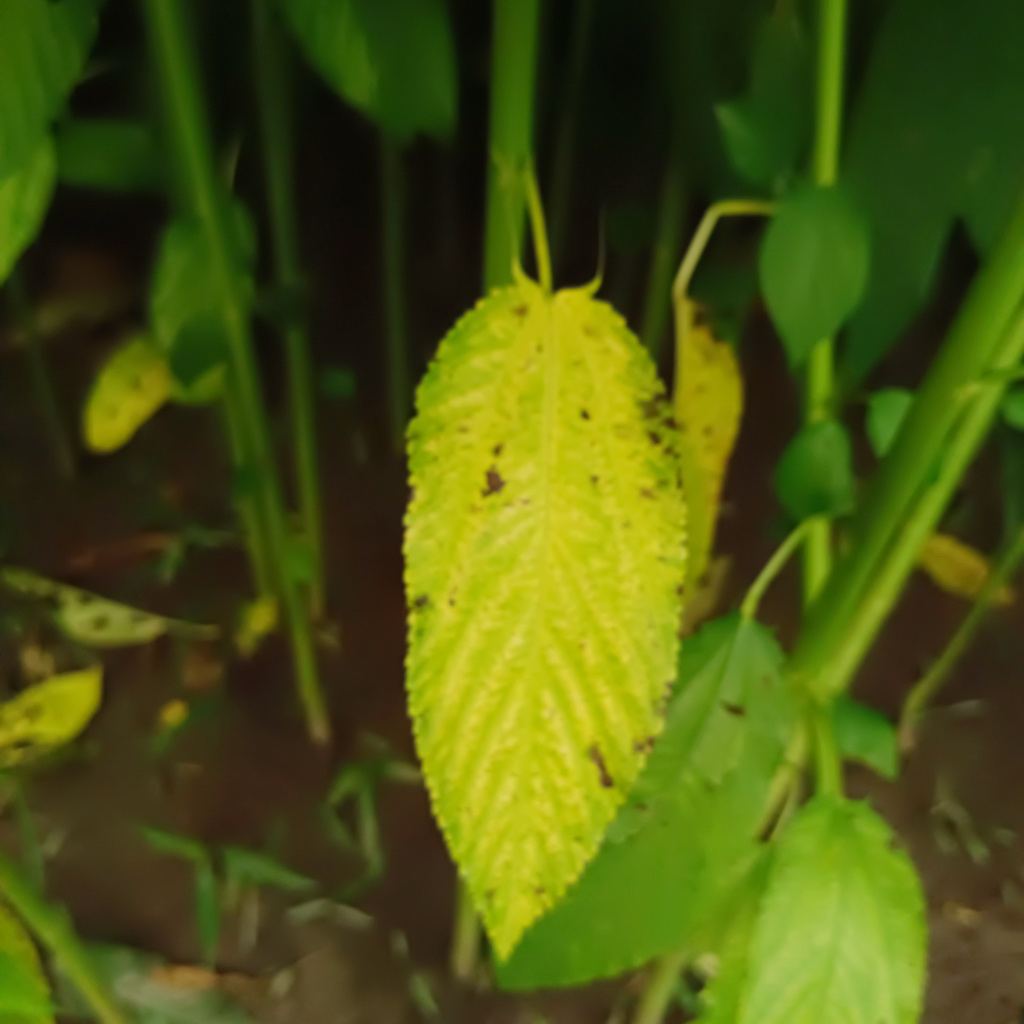
Label: Mosaic